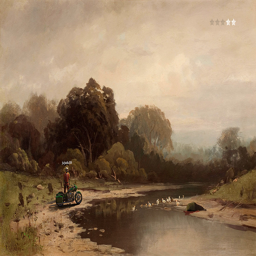
digital art selected for the #